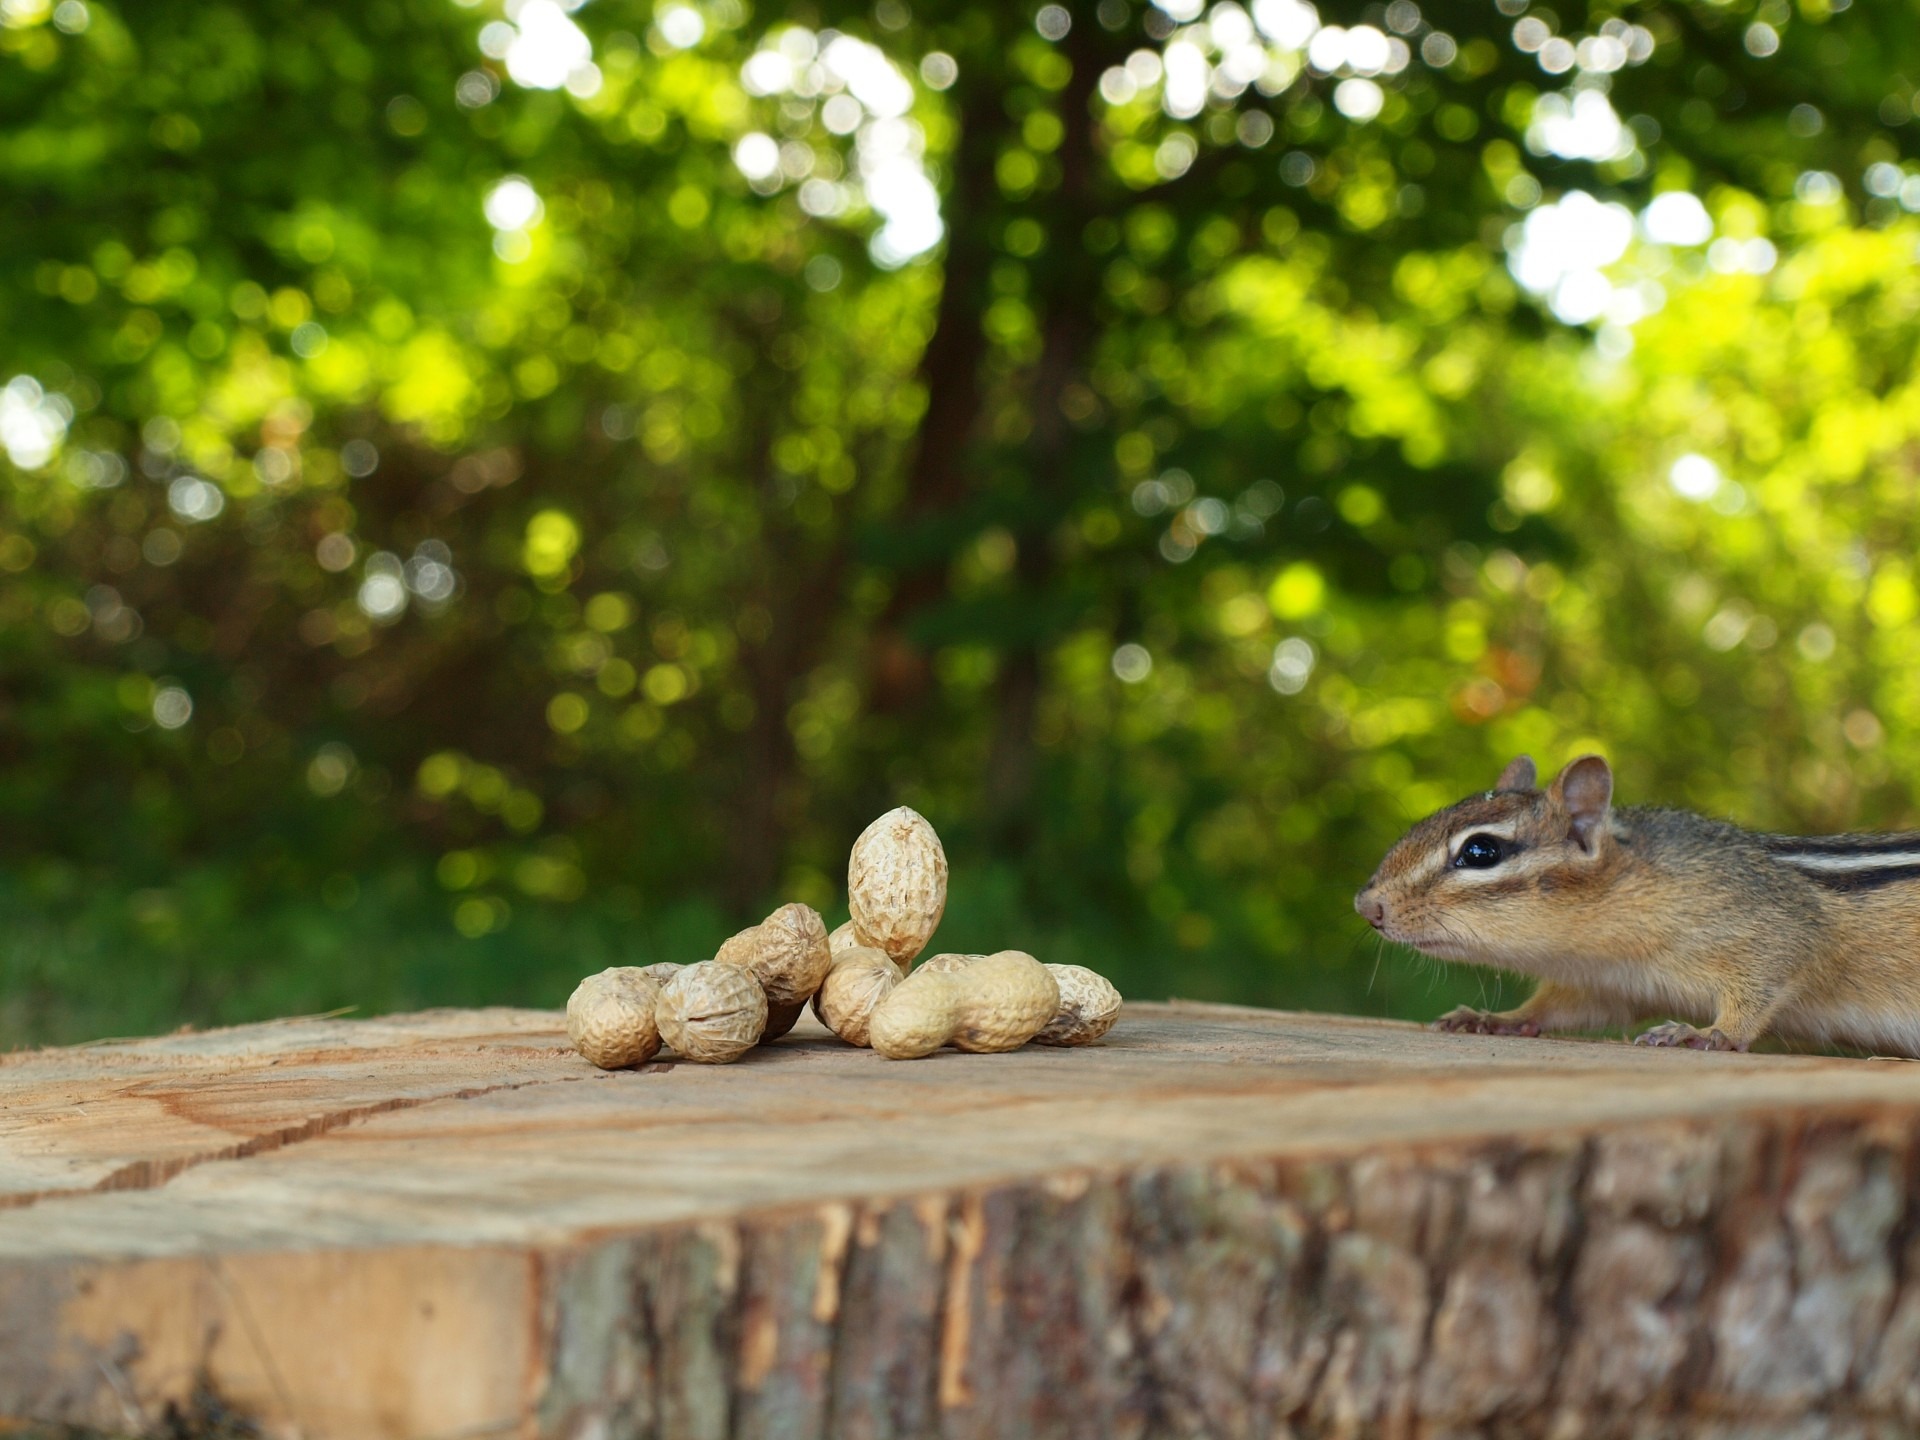
tree, nature, grass, branch, bokeh, leaf, flower, shade, animal, cute, summer, wildlife, food, green, critter, autumn, squirrel, rodent, fauna, woods, sunny, chipmunk, peanuts, peanut